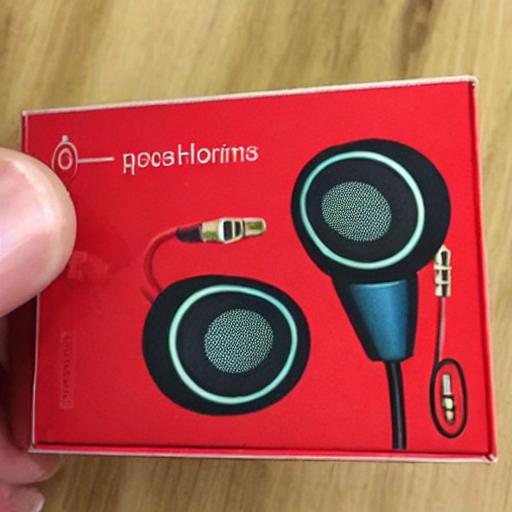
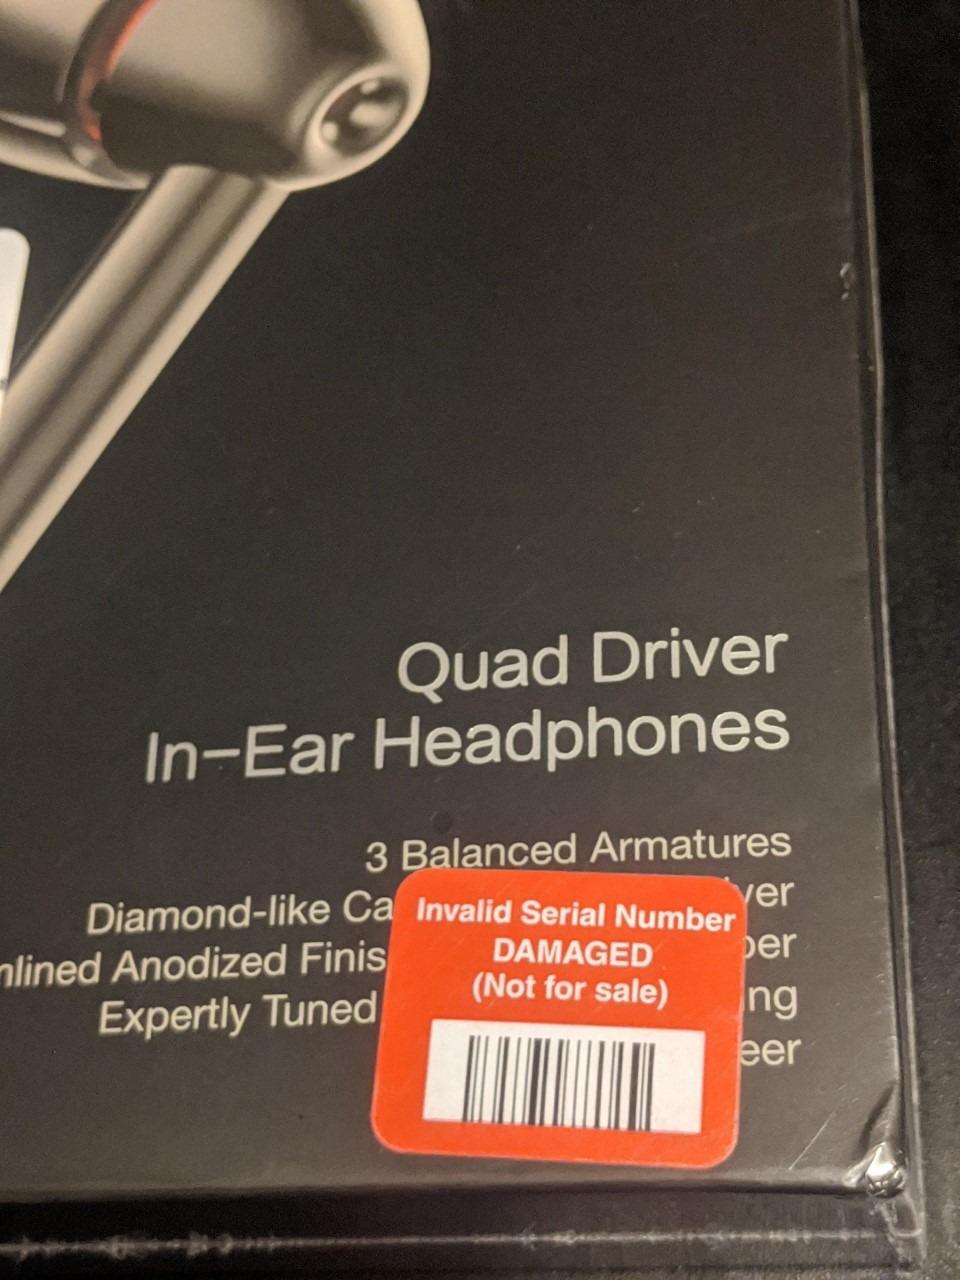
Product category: headphones
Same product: no